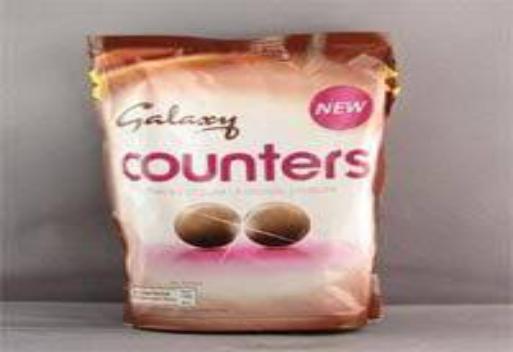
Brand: Galaxy Counters
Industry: Food